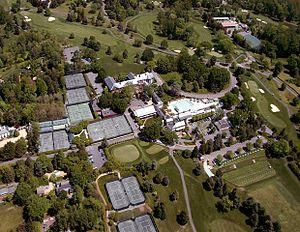
Un country club est un club sportif privé où l'on peut pratiquer des sports tels que le tennis, l'équitation, le golf et le polo et participer à des événements mondains.